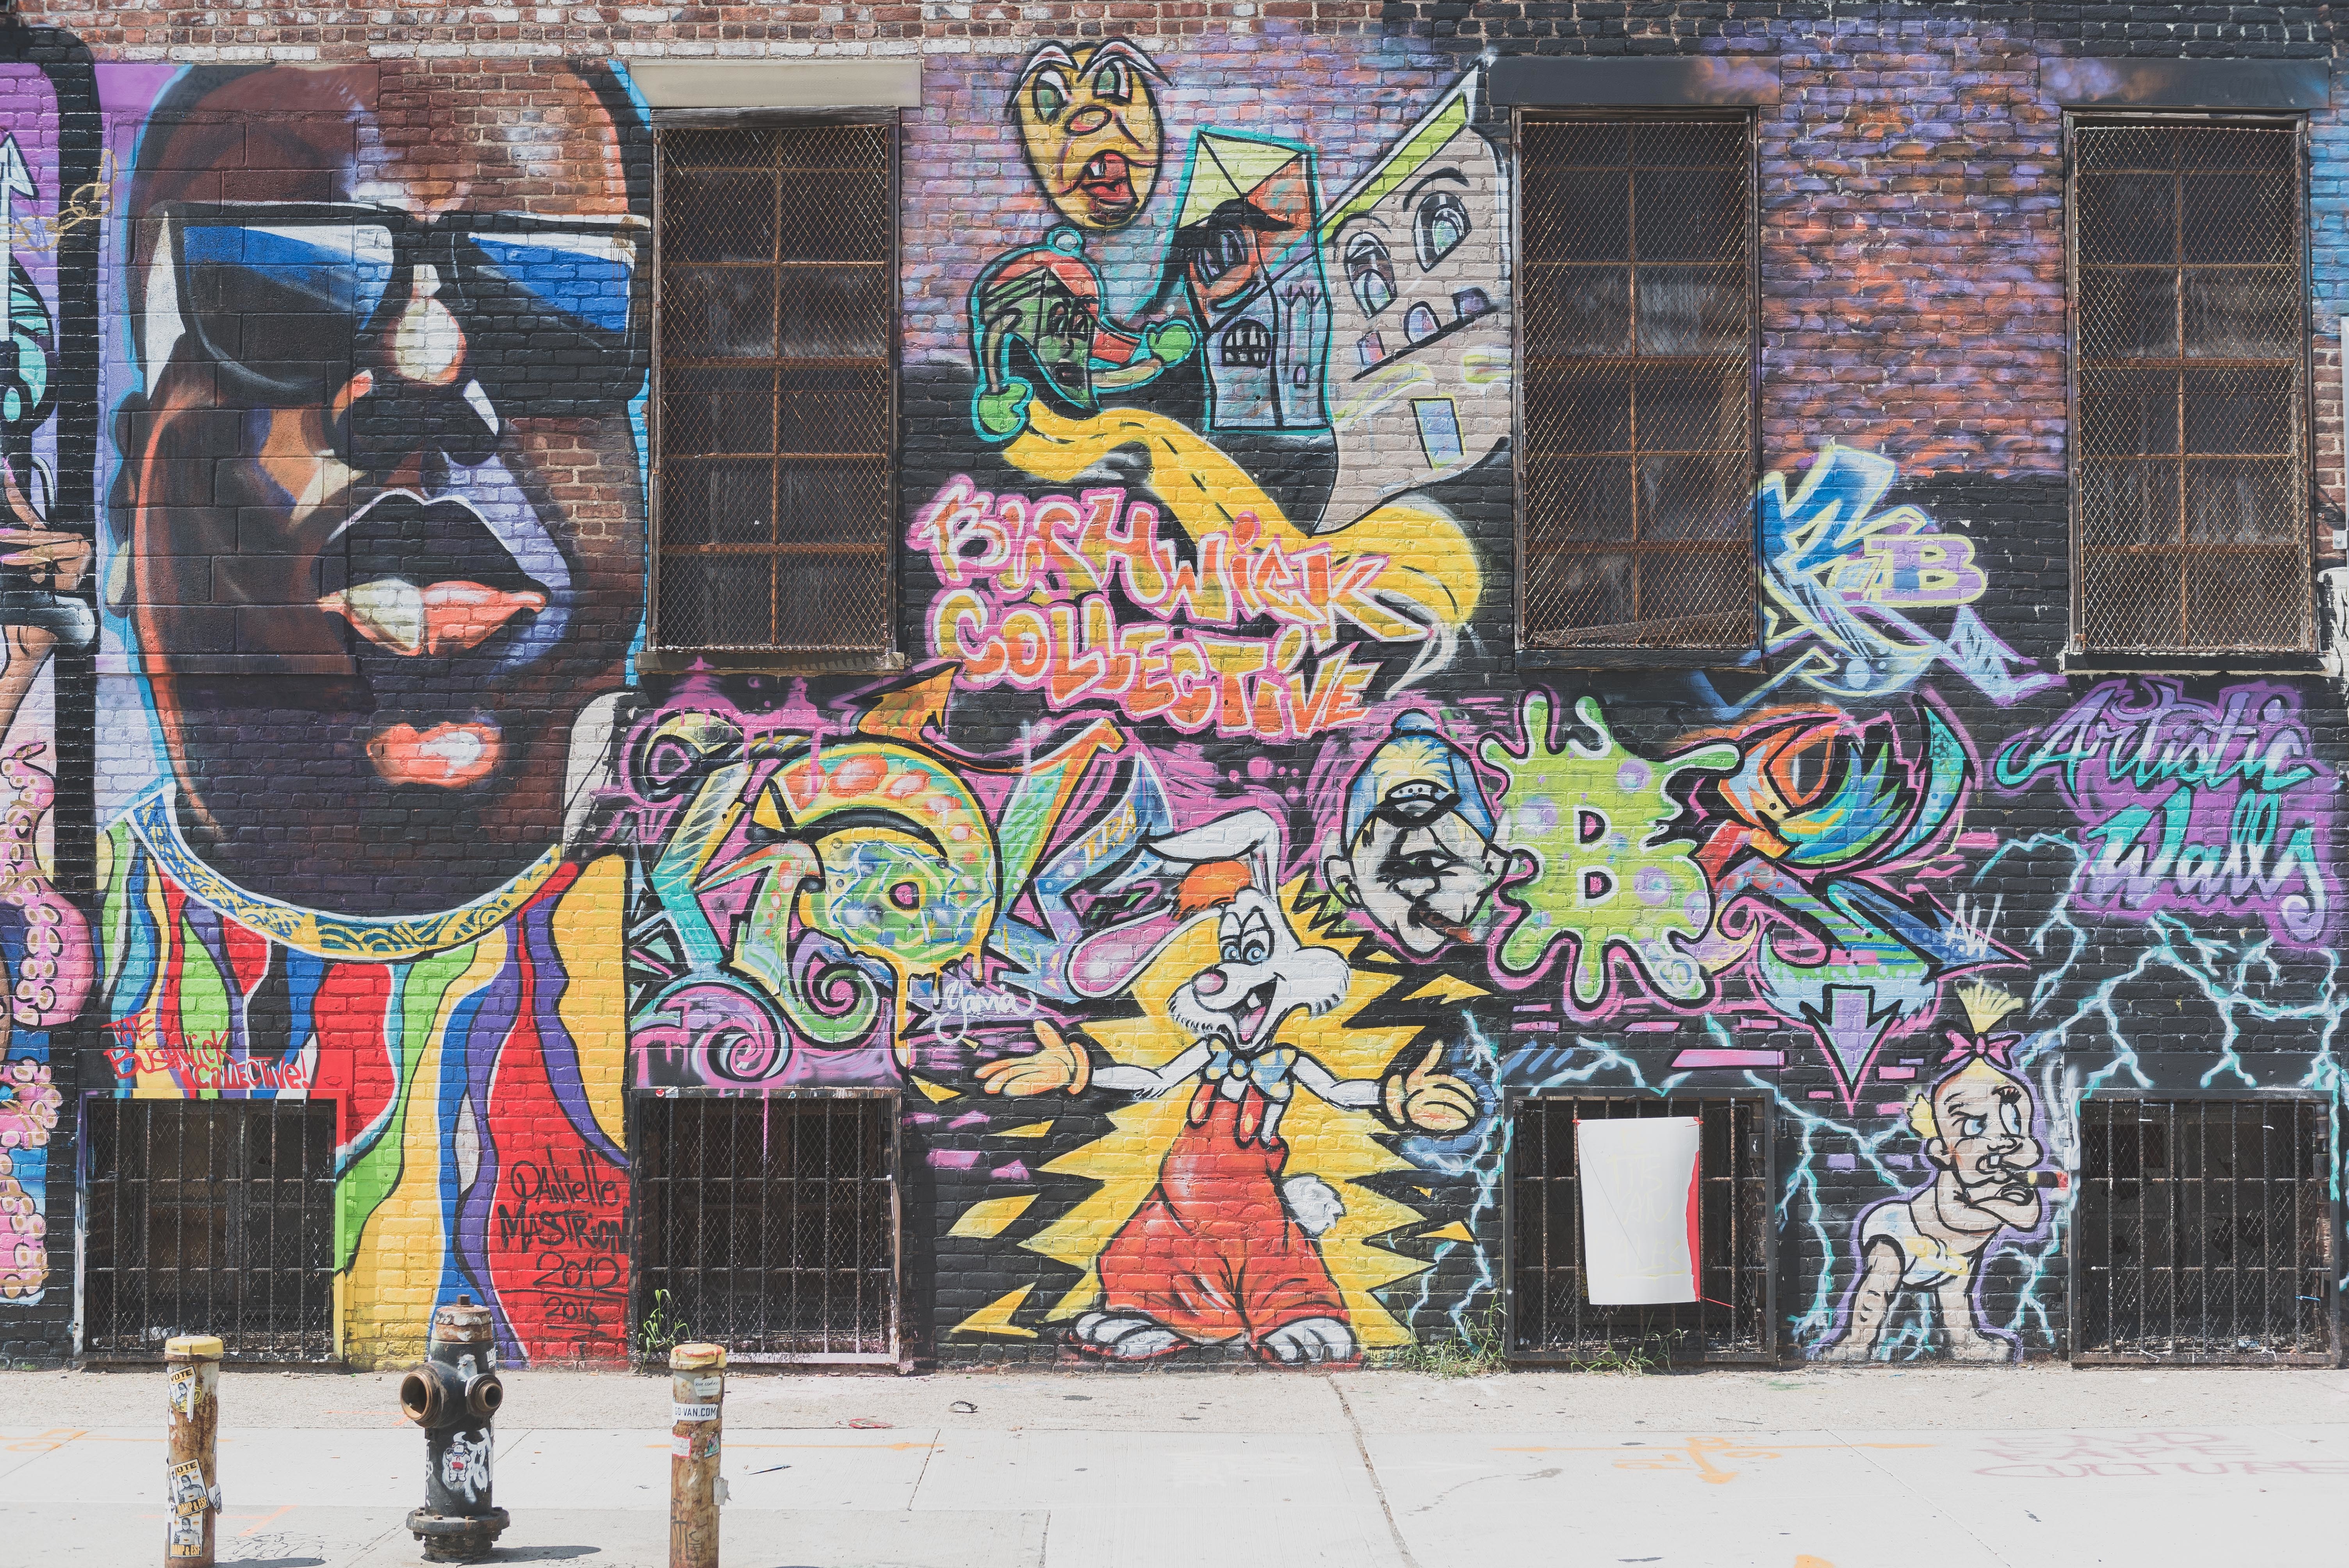
road, street, graffiti, street art, art, infrastructure, mural, urban area